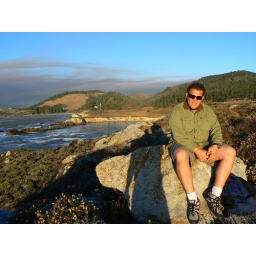
Point Lobos State ReserveWhat looks like clouds in the sky is actually smoke from the 2009 forest fire in Santa Cruz.